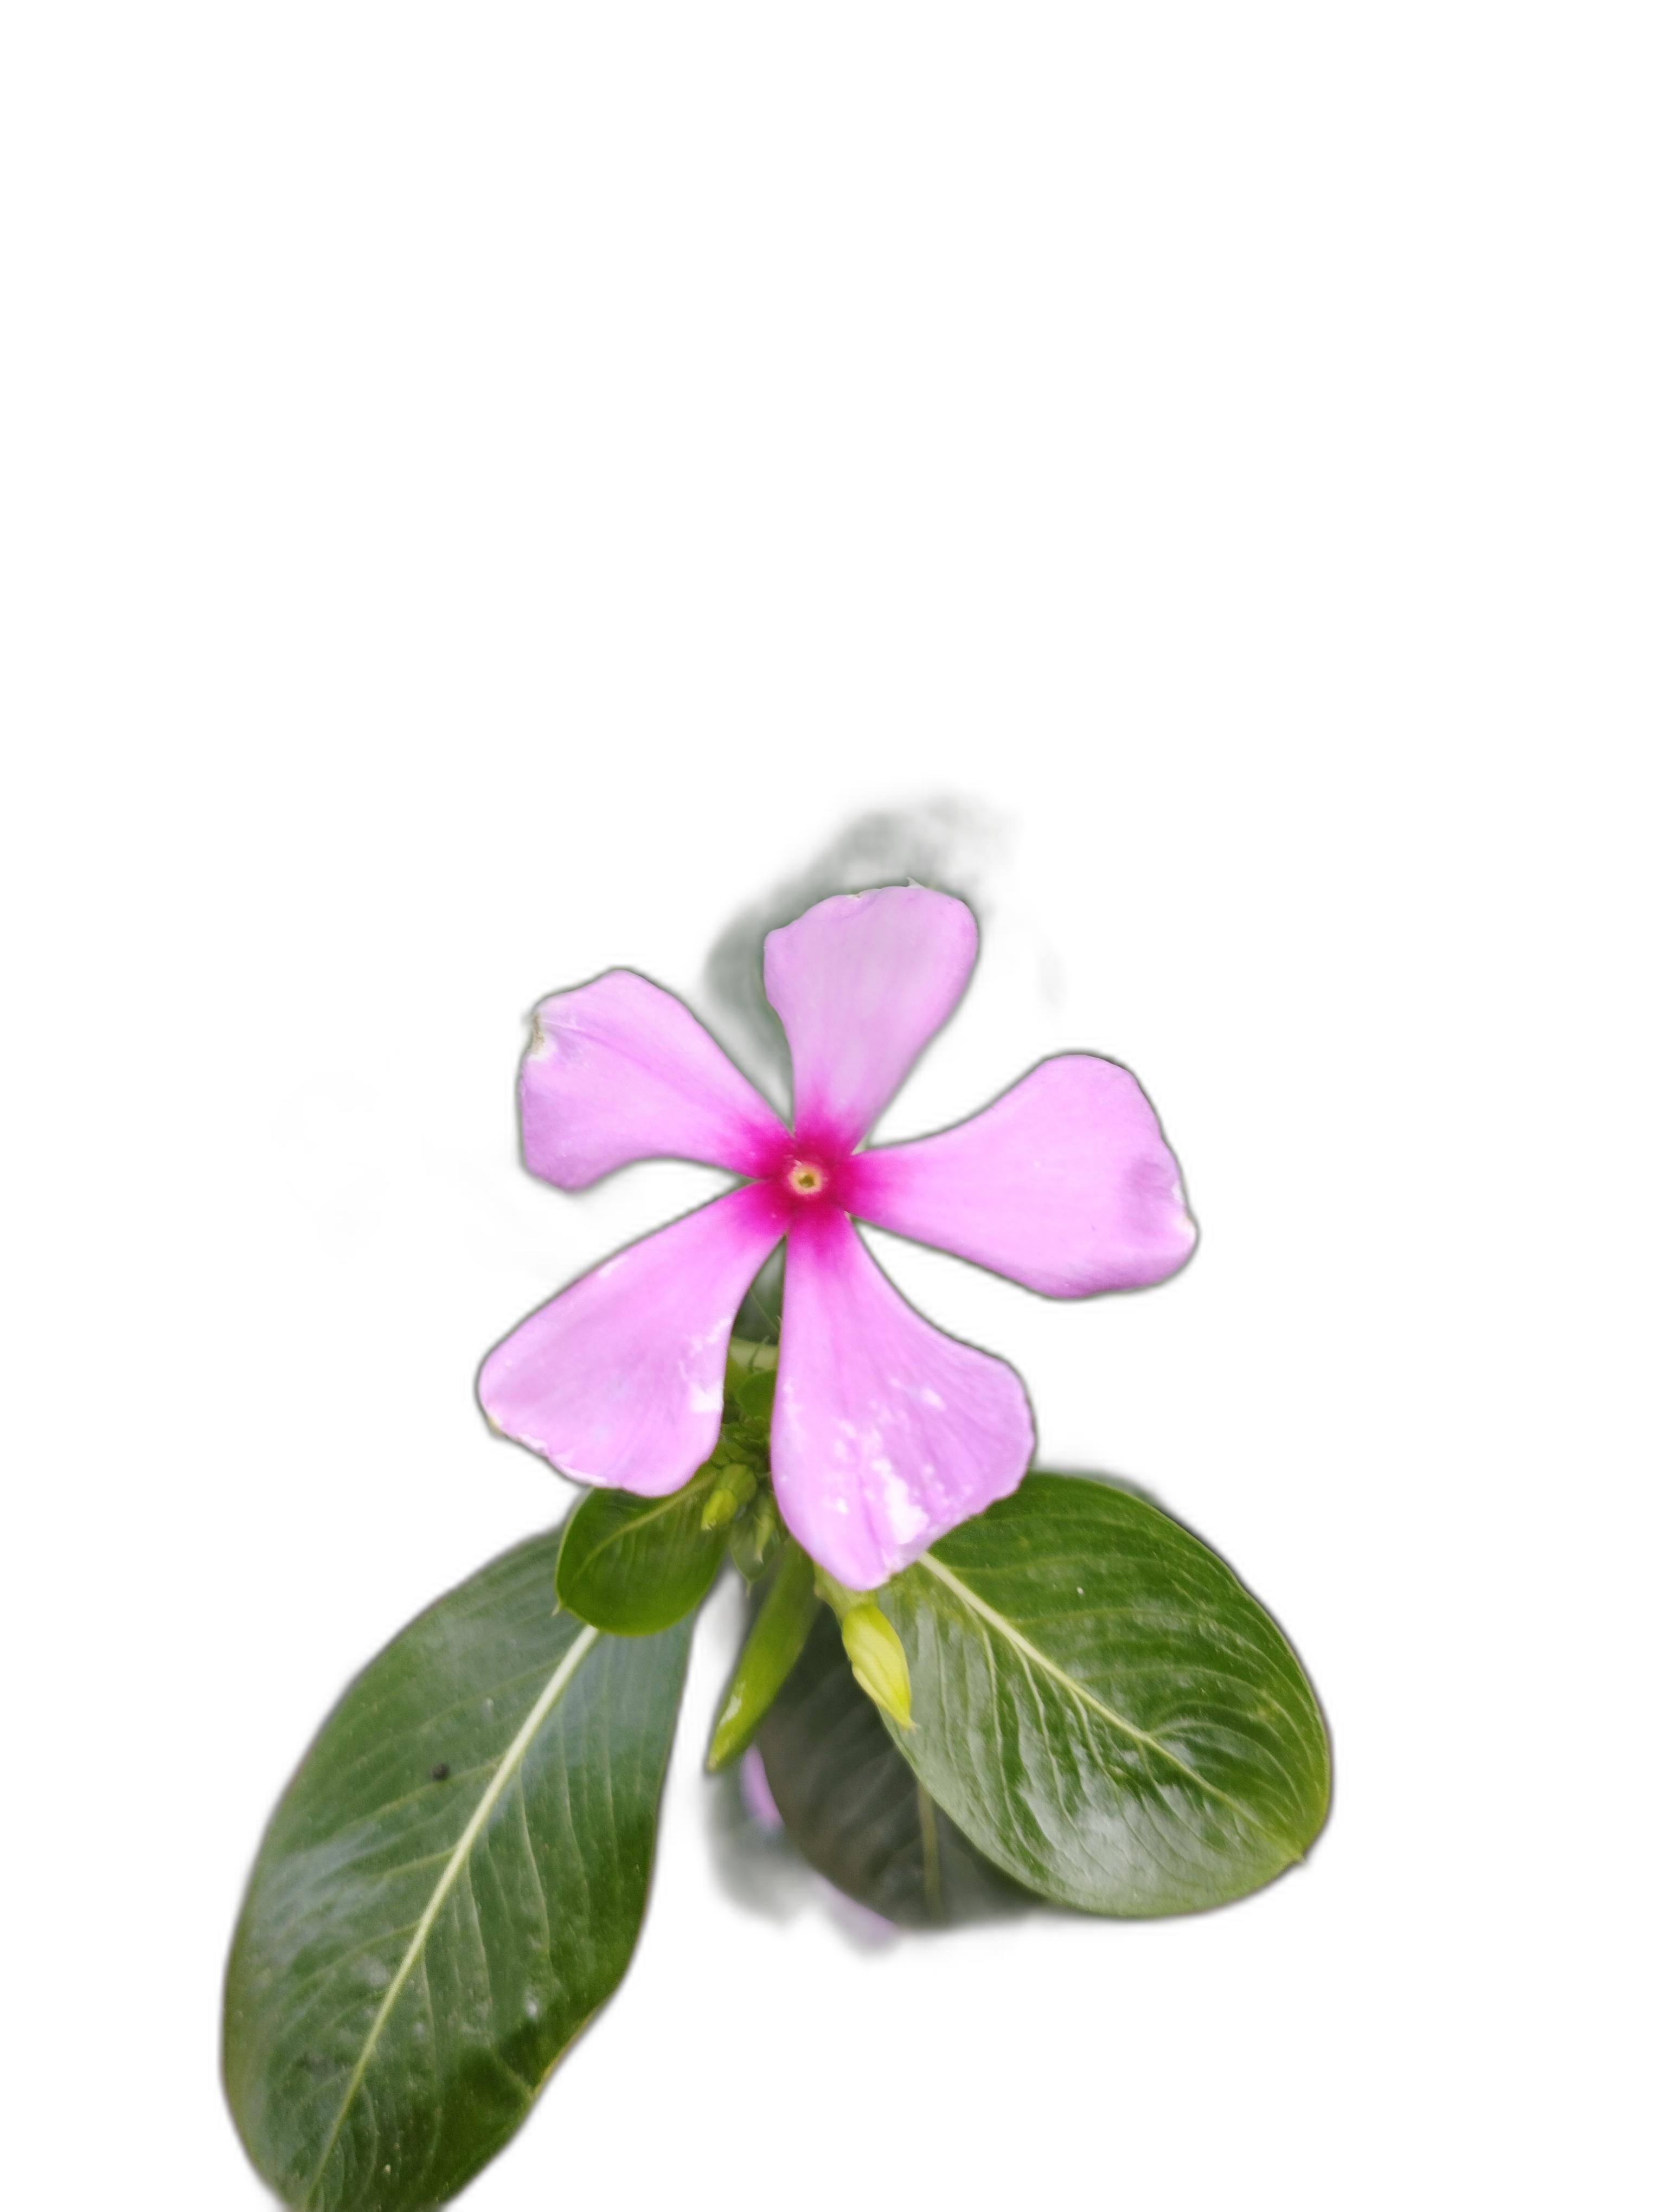
Label: Madagascar periwinkle